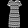
Label: Dress